Grado. Süße Nacht

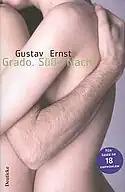

Grado. Süße Nacht ("Grado. Sweet Night") is a short novel by Gustav Ernst first published in 2004. Set in Grado, Italy, on a summer's evening, the book is a long monologue spoken by a middle-aged Austrian man alone on holiday. Over dinner, he addresses a woman he has just met whose "offer" to have sex with him right after their three-course meal he refuses, detailing all the reasons why he thinks each of them will be better off if they do not succumb to carnal knowledge. However, right from the start, he is aware that the woman has actually never made him an offer.